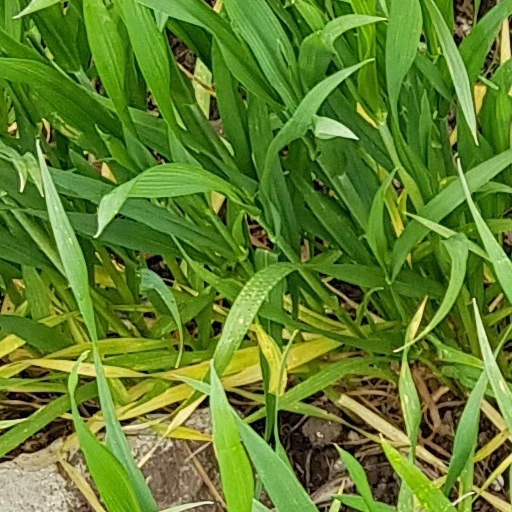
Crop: wheat